2018 FIFA World Cup qualification – UEFA Group D

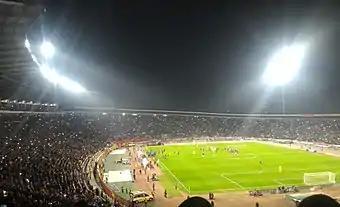
Serbia – Georgia 1–0, World Cup 2018 qualification match at Red Star Stadium

The 2018 FIFA World Cup qualification UEFA Group D was one of the nine UEFA groups for 2018 FIFA World Cup qualification. The group consisted of six teams: Wales, Austria, Serbia, Republic of Ireland, Moldova, and Georgia.